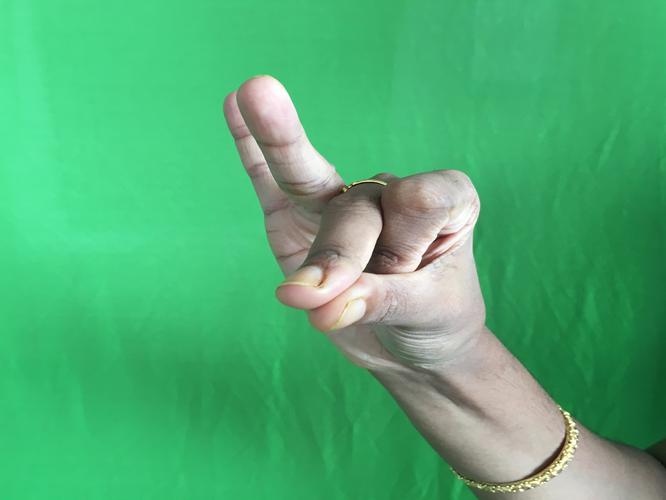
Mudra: Bramaram
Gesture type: single_hand